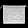
Label: Bag